Hrabri-class submarine

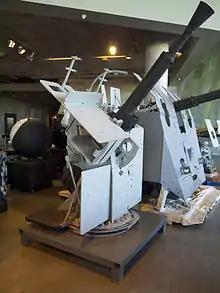
a colour photograph of a gun about as tall as a man with a grey gunshield and a flared muzzle

The "Hrabri" class were fitted with six bow-mounted torpedo tubes and carried twelve Whitehead-Weymouth Mark IV torpedoes, six in the tubes and six reloads. They were also equipped with two Mark IV L/40 guns, one in each of the mounts forward and aft of the bridge. Each gun weighed . Due to the raised gun platforms and protective bulwarks, the guns could be brought into action before the submarine reached full buoyancy and the crews could work them in heavy seas without the danger of being washed overboard. The guns could fire a shell up to twelve times a minute to a maximum range of . Until the destroyer leader was commissioned in 1932, the "Hrabri"-class boats had the heaviest armament of any Royal Yugoslav Navy vessel.